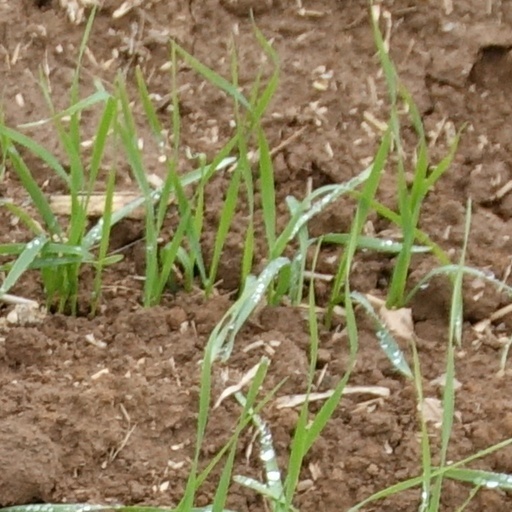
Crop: wheat